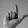
ASL letter: L